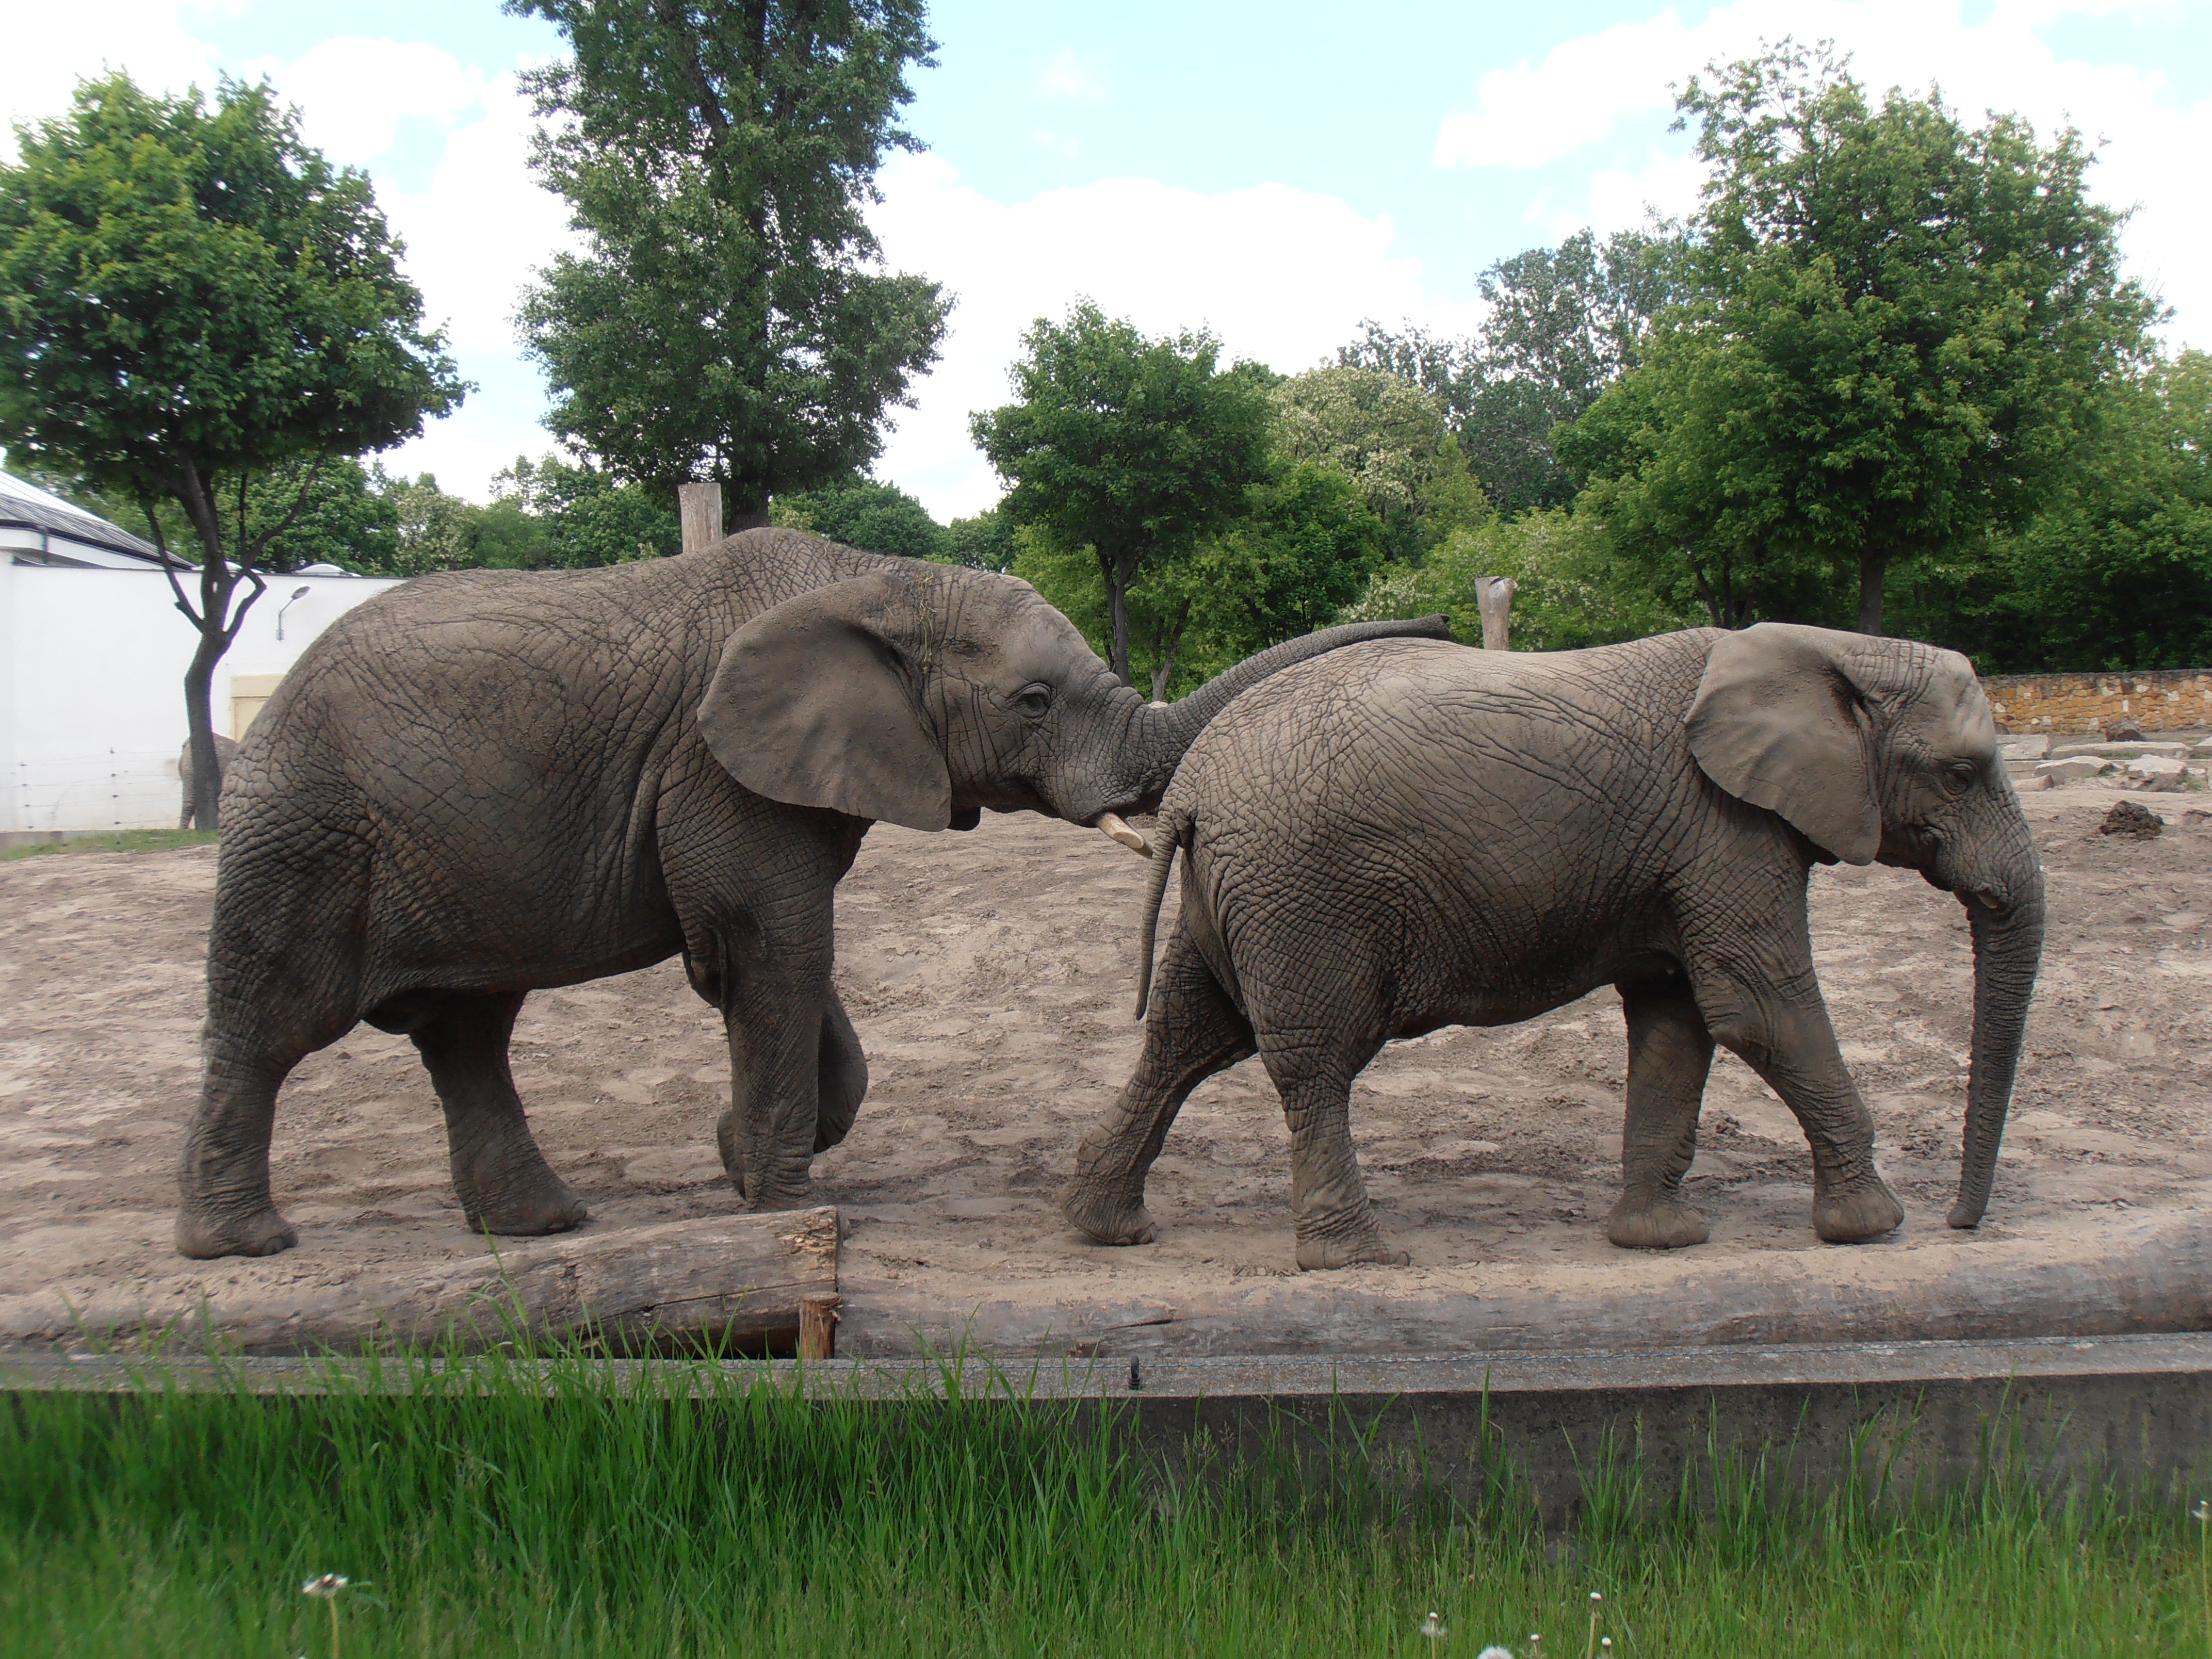
adventure, animal, wildlife, zoo, mammal, fauna, elephant, safari, elephants, indian elephant, african elephant, elephants and mammoths